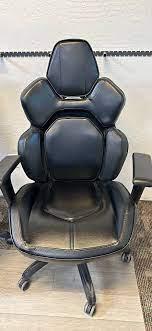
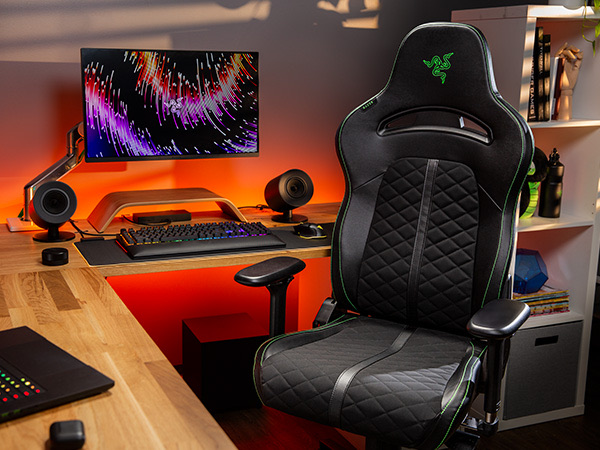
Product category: items_chair
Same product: no